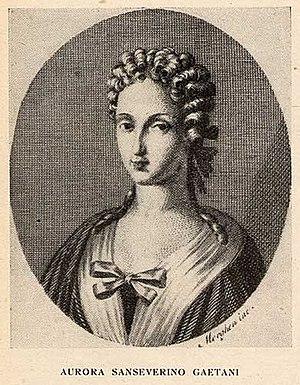
Aurora Sanseverino est une aristocrate, poétesse, comédienne et mécène italienne. Femme aux multiples sujets de prédilection et décrite comme « belle, pieuse, pleine de bonté, amatrice de musique et de poésie », elle fait partie des plus importants personnages mondains du Royaume de Naples.